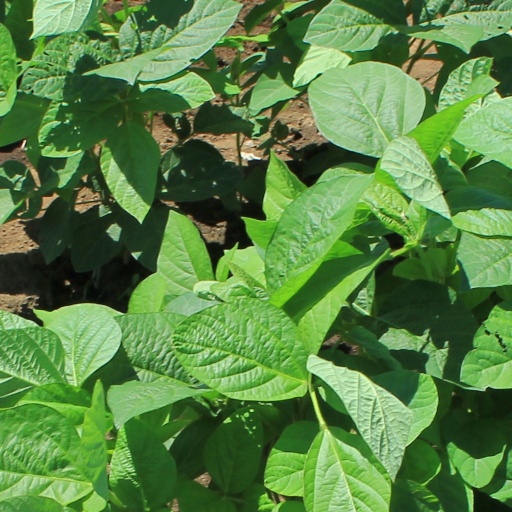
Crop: soybean